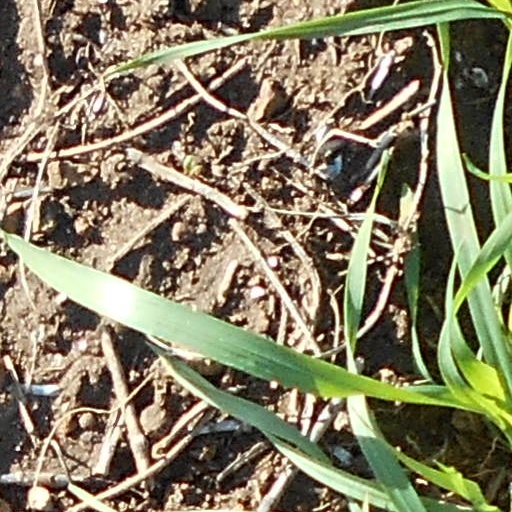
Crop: wheat